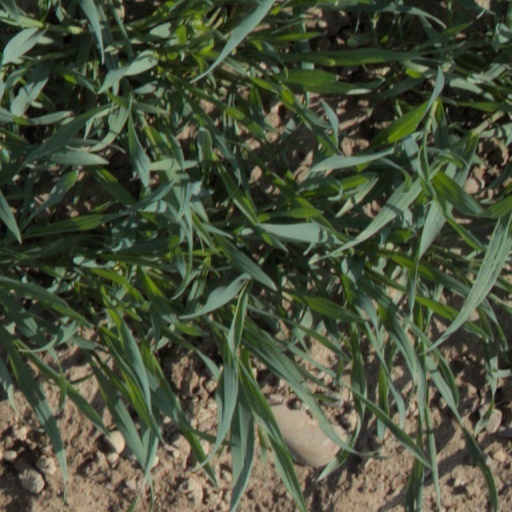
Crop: wheat